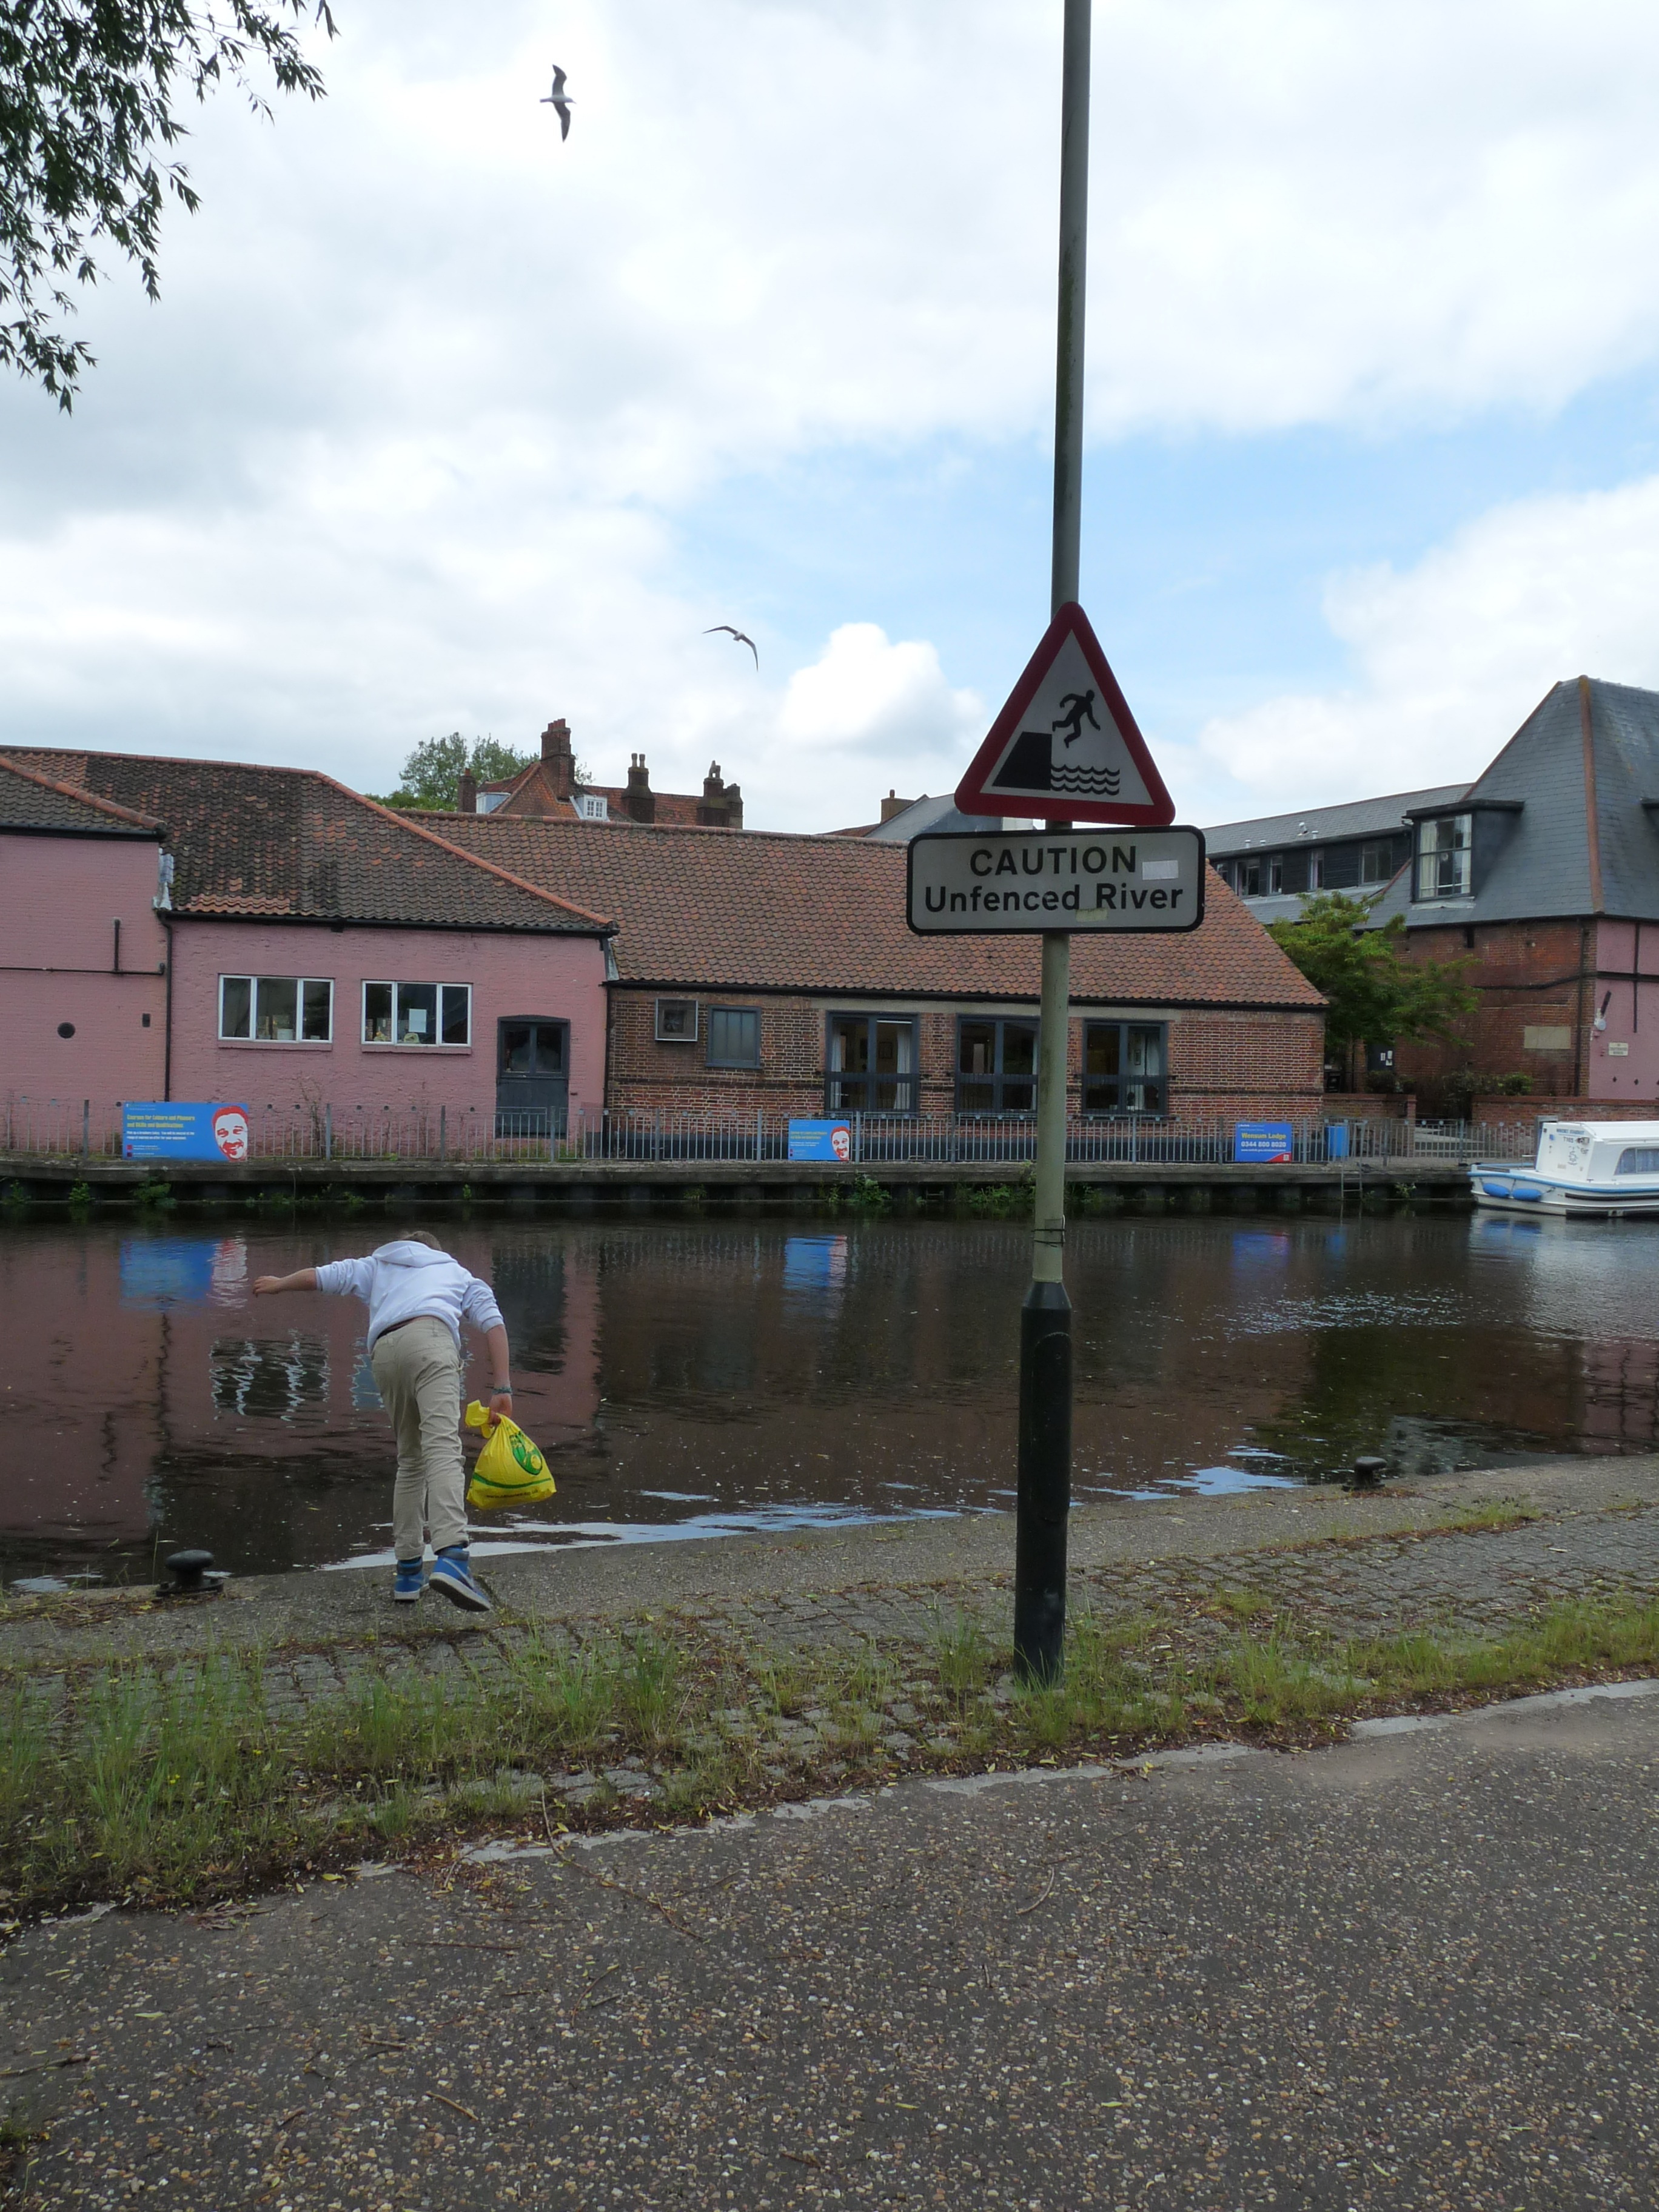
running, town, city, river, reflection, waterway, racing, young people, urban area